Tim Antalfy

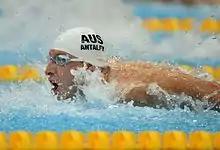
Antalfy at the 2012 London Paralympics

Antalfy first represented Australia in 2011, competing in the Para Pan Pacific and Arafura Games that year. He earned a gold medal at the Arafura Games in the 50m backstroke event, a silver medal in the 100m butterfly event, and three bronze medals 50m freestyle, 100m freestyle and 50m breaststroke events. He was part of the November 2011 World Cup short course meet in Beijing. That month he also competed in World Cup events in Singapore and Tokyo. As a twenty-five years old, he was selected to represent Australia at the 2012 Summer Paralympics in swimming in the 100m and 50m freestyle, 100m butterfly and 100m backstroke S13 events. In the lead up to the Games, he trained at the Lane Cove Aquatic Leisure Centre. In an average week, he had three total gym sessions and seven sessions in the pool.